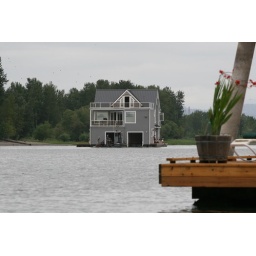
Boat house in transition from the building site to the permanent location.